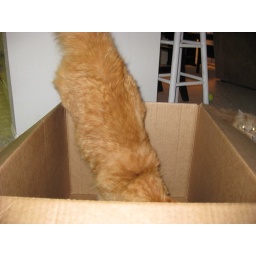
caught Oliver jumping in the box